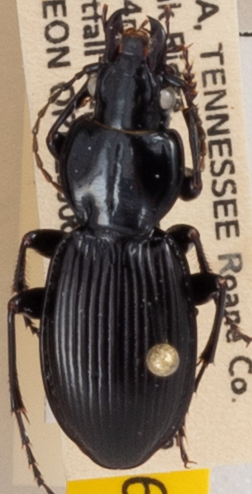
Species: Cyclotrachelus fucatus
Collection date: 2020-07-22
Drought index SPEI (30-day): -0.632
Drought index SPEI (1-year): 1.45
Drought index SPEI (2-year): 2.09